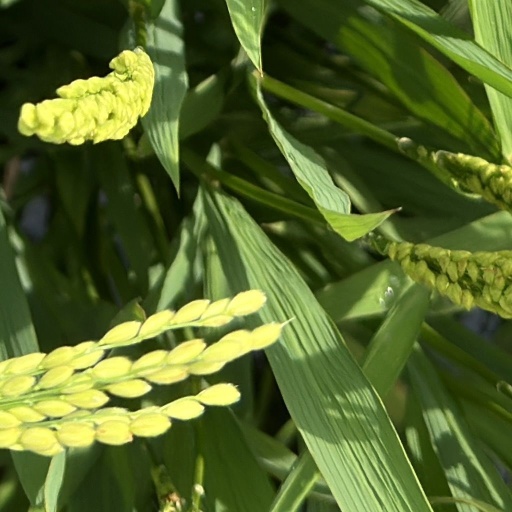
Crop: rice